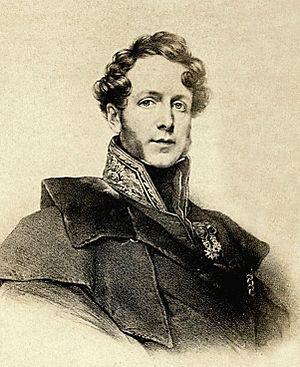
La Préhistoire est généralement définie comme la période comprise entre l'apparition du genre humain et l'apparition des premiers documents écrits. Cette définition laisse cependant la place à des interprétations divergentes selon les auteurs.
La préhistoire, appelée aussi archéologie préhistorique, est une discipline qui a pour ambition de reconstituer l'histoire et la vie des humains depuis leur apparition jusqu'à l'apparition de l'écriture, au cours de la période chronologique du même nom. Elle se fonde donc essentiellement sur l'examen et l'interprétation des témoignages de la présence humaine tels que les vestiges archéologiques découverts lors de fouilles ou les œuvres de l'art pariétal.
La Somme est un département français situé dans la région Hauts-de-France. Son nom provient de la Somme, le principal fleuve à traverser son territoire. Formant auparavant, avec l'Aisne et l'Oise, l'ancienne région Picardie, il constitue donc, depuis 2016, avec quatre autres départements, la région Hauts-de-France.
Jacques Boucher de Perthes, de son vrai nom Jacques Boucher de Crèvecœur, naît à Perthes, près de Rethel, le 10 septembre 1788, et meurt à Abbeville, le 5 août 1868. Il exerce la profession de directeur des Douanes mais est surtout connu en tant que préhistorien français : il réussit à faire admettre l'existence de ce qu'il dénomme « l'Homme antédiluvien » et jette les bases de la science préhistorique dont il est considéré comme l'un des fondateurs.
Cette liste rassemble aussi bien des préhistoriens, qui sont des archéologues étudiant la Préhistoire, que des paléoanthropologues, qui sont des paléontologues étudiant les fossiles humains ou pré-humains.